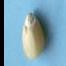
Maize quality: Good